HNoMS Æger (1936)

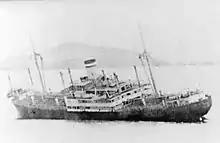
"Roda" sinking

At around 01:00 on 9 April Norwegian customs officers came on board "Æger" while she was at anchor in Stavanger and reported their suspicion that the 6,780-ton cargo ship "Roda" anchored near Ullsnes was probably carrying a different cargo than the 7,000 tons of coke stated in her cargo documents. The German vessel was riding far too high in the water to carry such a cargo. Adding still more suspicion was the fact that the Germans claimed they were bringing the coke to the Norwegian company Sigval Bergesen, a company the customs officers knew had never before taken deliveries of coke. Although the situation was unclear the Norwegian destroyer's commander, Captain Niels Larsen Bruun, decided to take "Roda" as a prize.